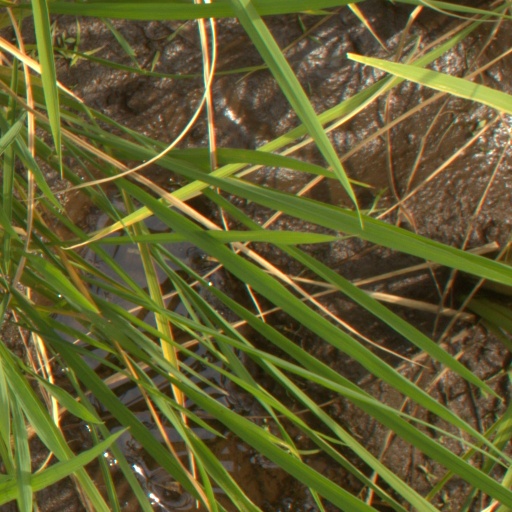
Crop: rice